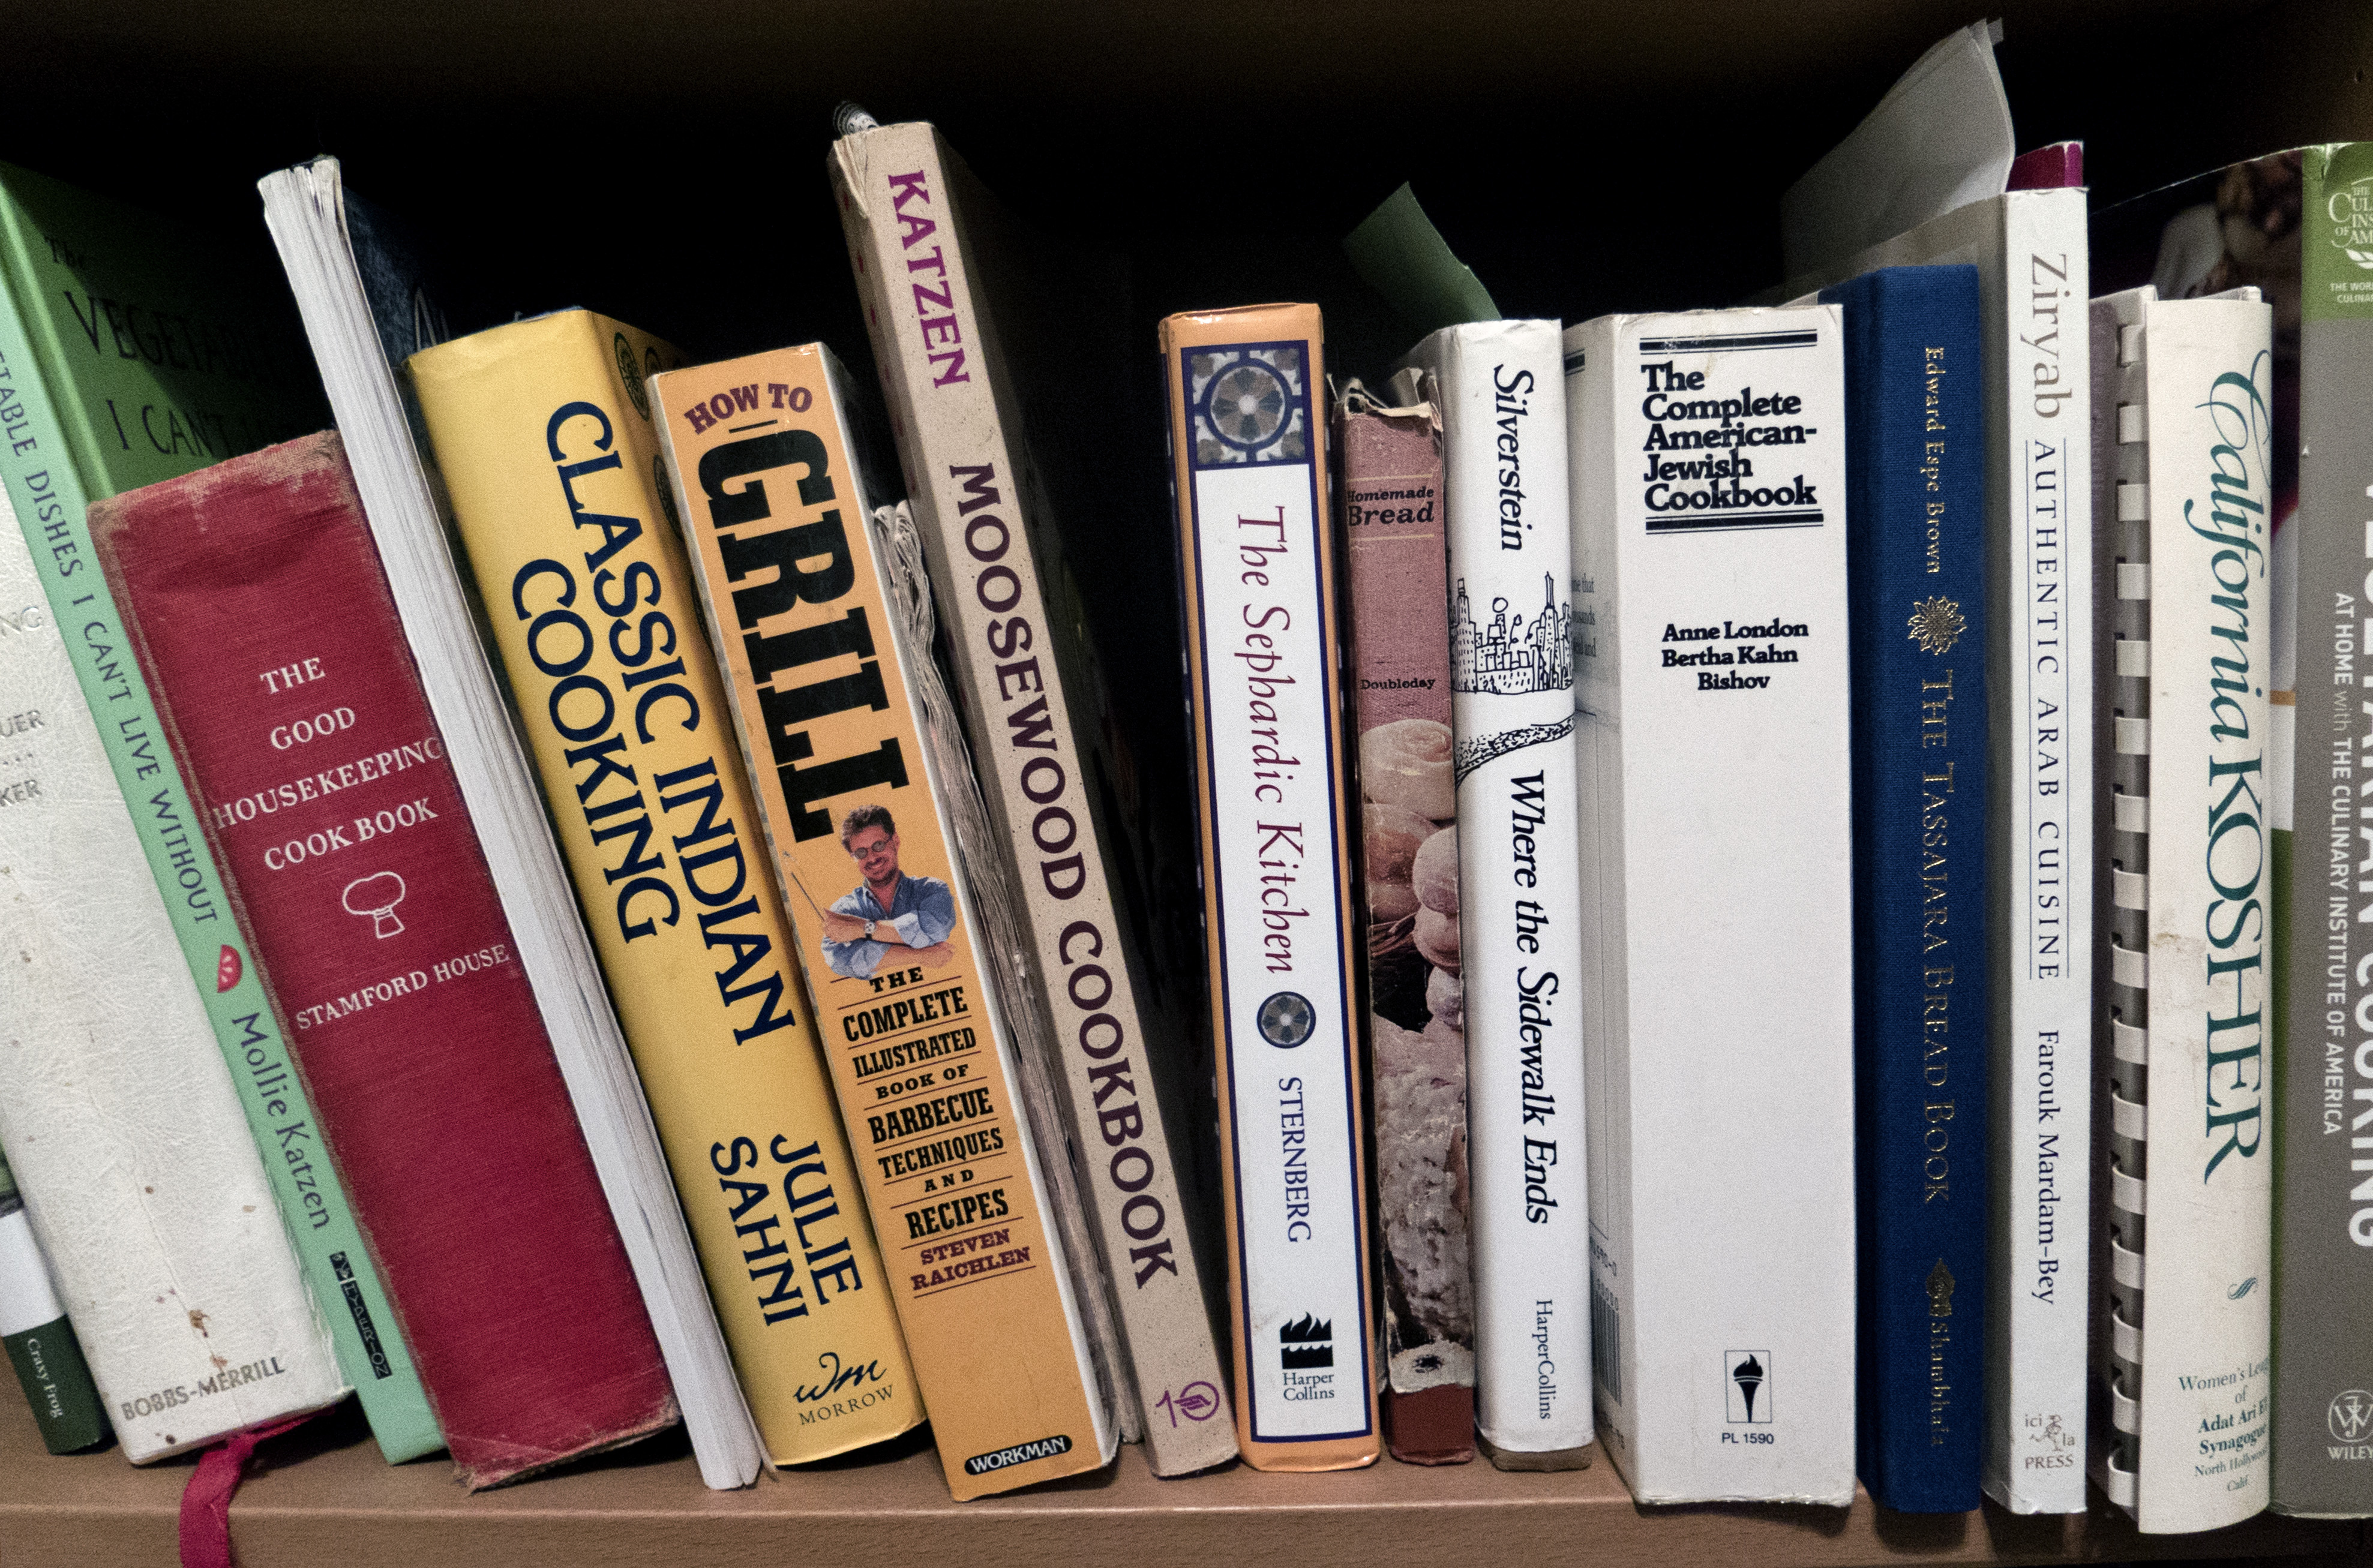
book, color, brand, 365, 3652015imstillstanding, cookbook, cookbooks